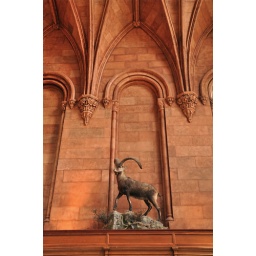
Smithsonian Castle in Washington, D.C. contains an eclectic collection of stuff, including this stuffed mountain goat